Services marketing

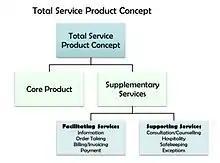
Visualization of the total service product concept

The argument that services require different marketing strategies is based on the insight that services are fundamentally different to goods and that services marketing requires different models to understand the marketing of services to customers. The "marketing mix" (also known as the "four Ps") is a foundation concept in marketing and has defined the so-called managerial approach since the 1960s. The marketing mix or marketing program is understood to refer to the "set of marketing tools that the firm uses to pursue its marketing objectives in the target market". The traditional marketing mix refers to four broad levels of marketing decision, namely: "product", "price", "promotion", and "place".